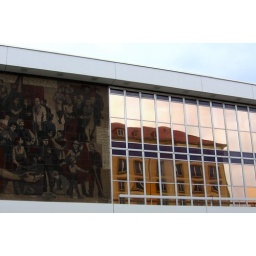
A little relict of old, socialist times at the wall of a building in Dresden